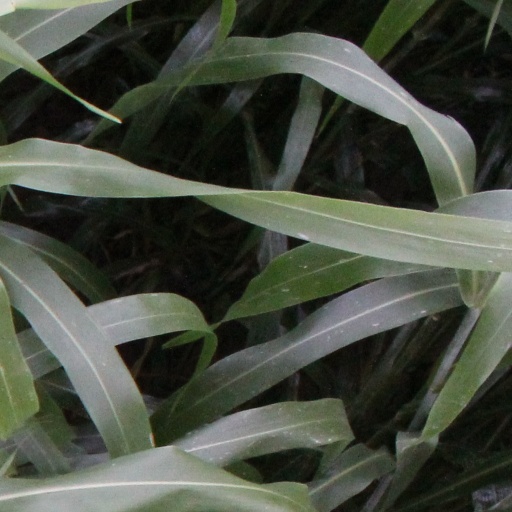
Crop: sorghum